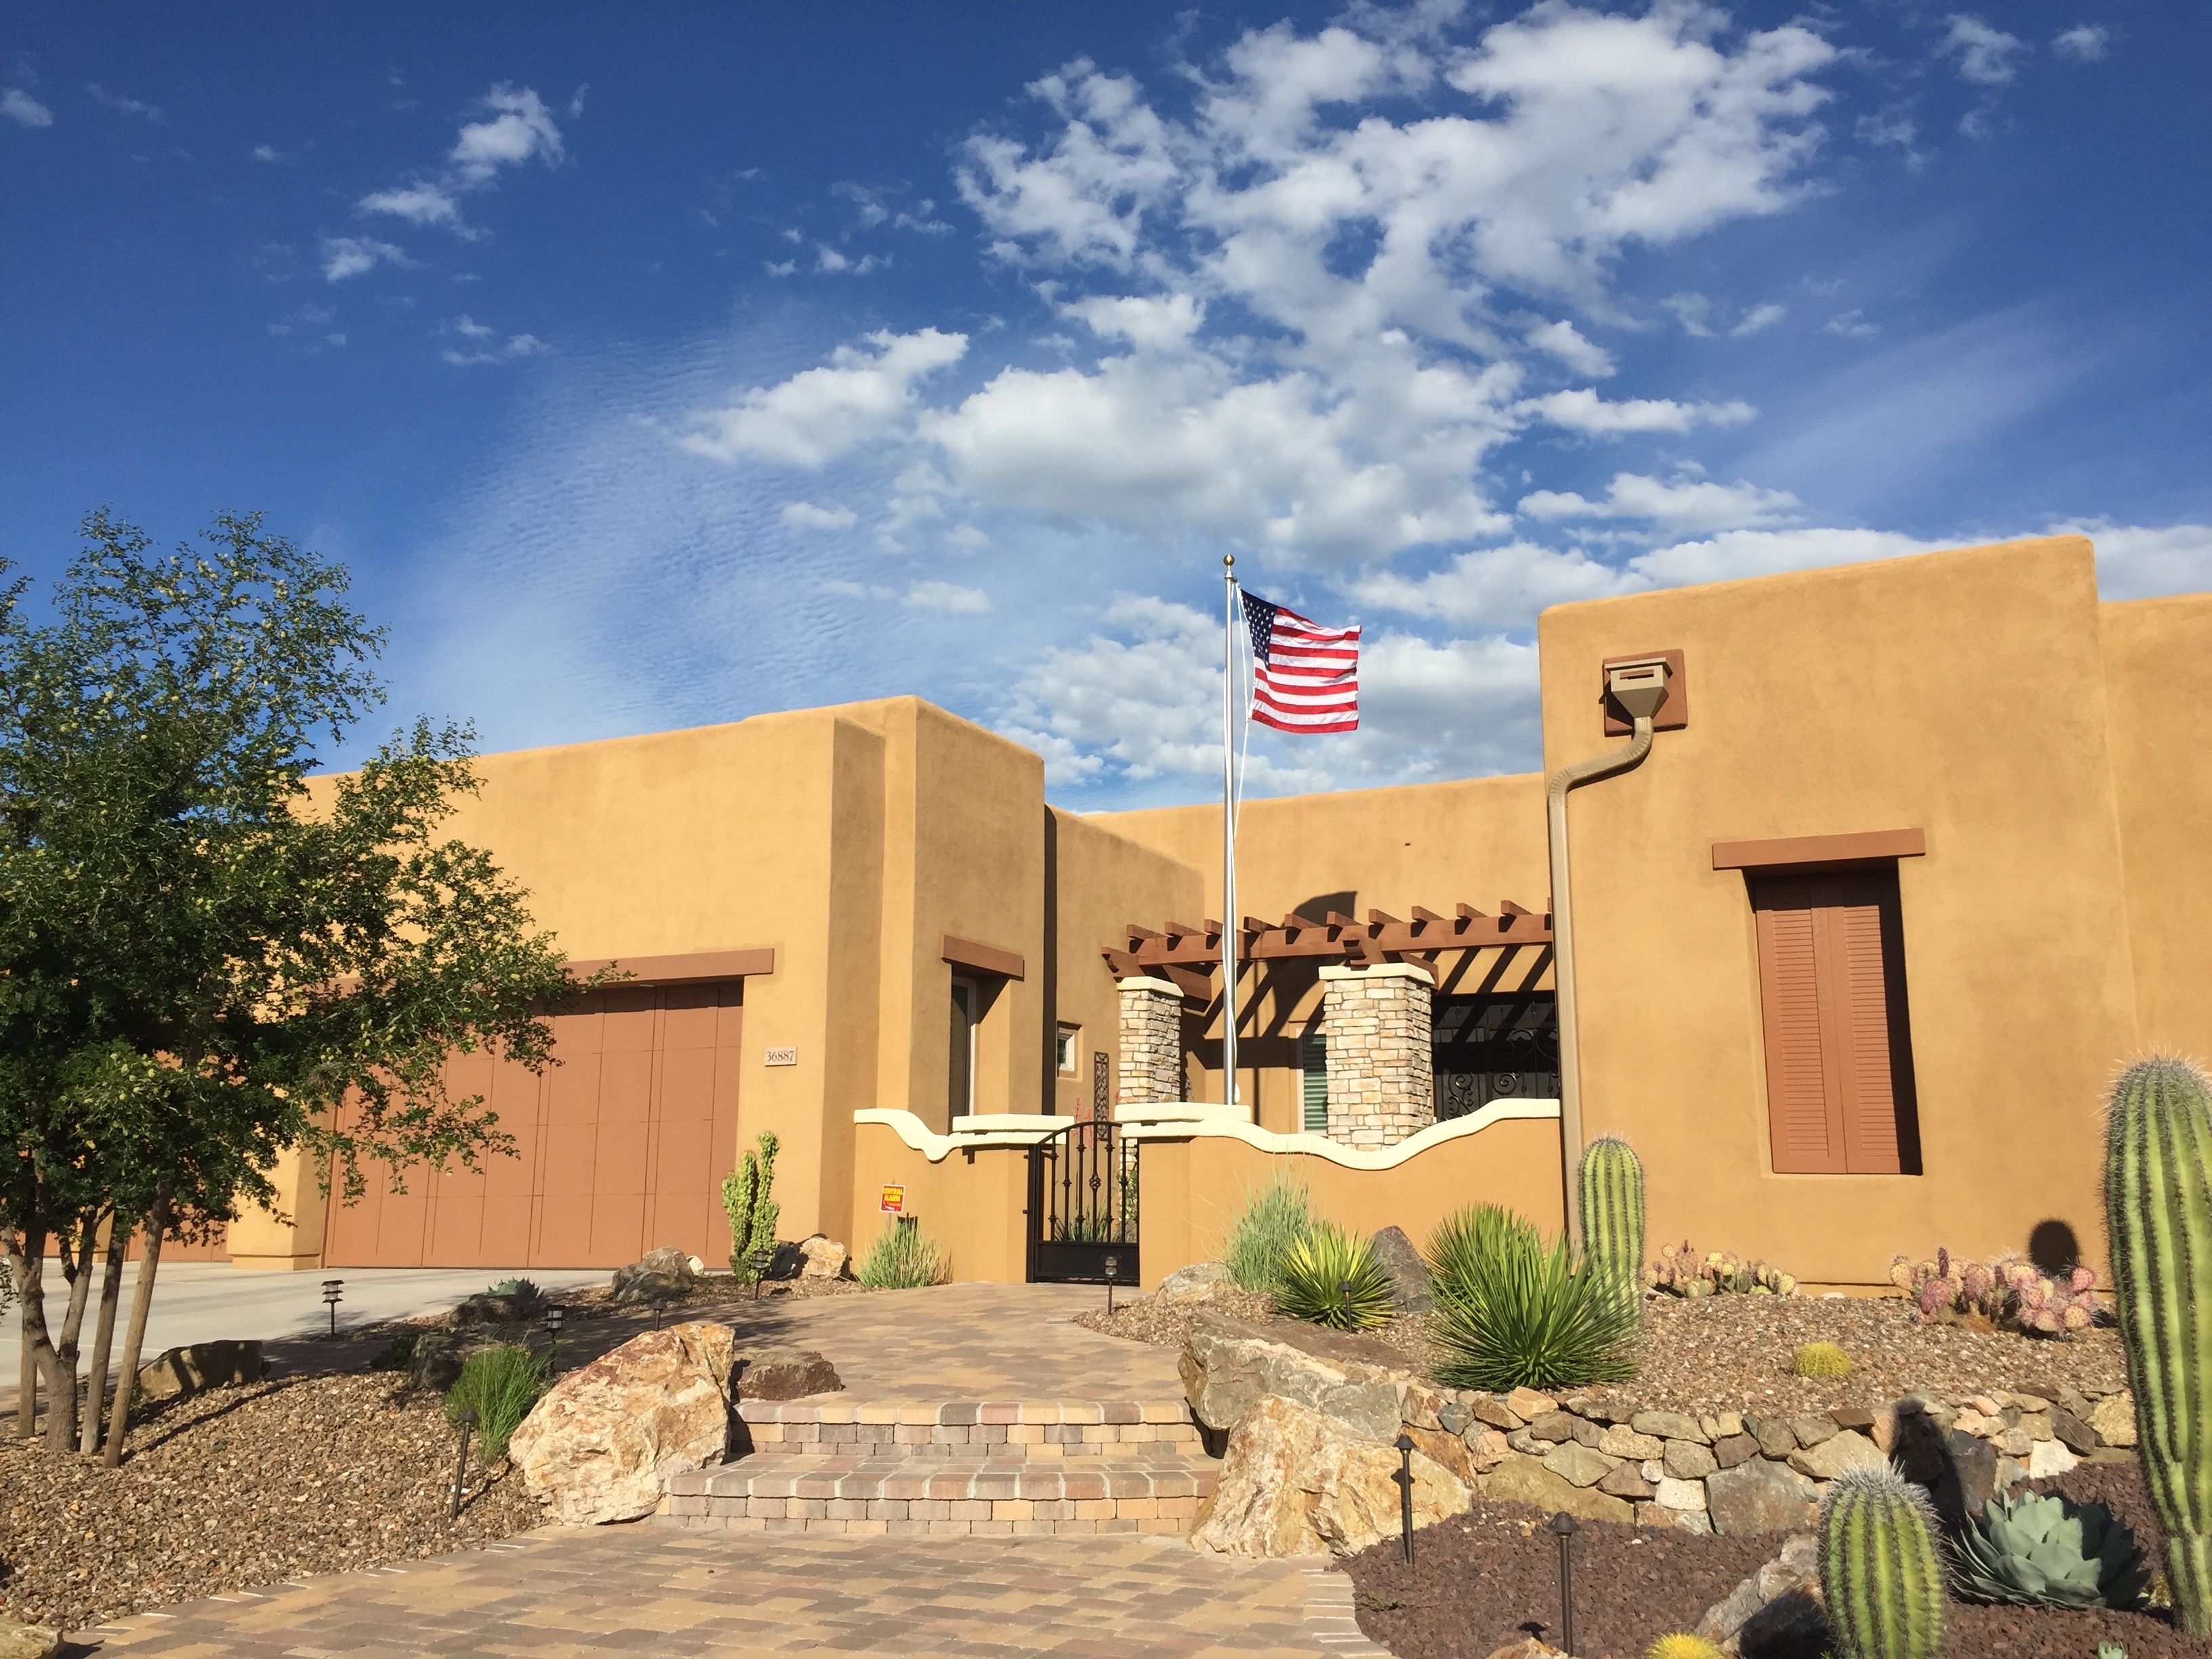
nature, cactus, architecture, sky, house, desert, home, vacation, american flag, facade, property, blue, arizona, sunny, clouds, adobe, estate, hacienda, neighbourhood, blue sky clouds, residential area